Hosni Mubarak

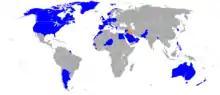
Egypt was in the coalition against Iraq in the Gulf War

In October 2000, Mubarak hosted an emergency summit meeting at Sharm el-Sheikh to discuss the Israeli-Palestinian conflict. In attendance were: U.S. President Bill Clinton, P.L.O. Chairman Yasser Arafat, Israeli Prime Minister Ehud Barak, King Abdullah of Jordan, NATO Sec. General Javier Solana, and U.N. Sec. General Kofi Annan. Mubarak was involved in the Arab League, supporting Arab efforts to achieve a lasting peace in the region. At the Beirut Summit on 28 March 2002, the league adopted the Arab Peace Initiative, a Saudi-inspired plan to end the Arab–Israeli conflict. In 2006, Mubarak condemned the Israeli military attack in Lebanon, but also indirectly criticised Hezbollah for harming Arab interests.